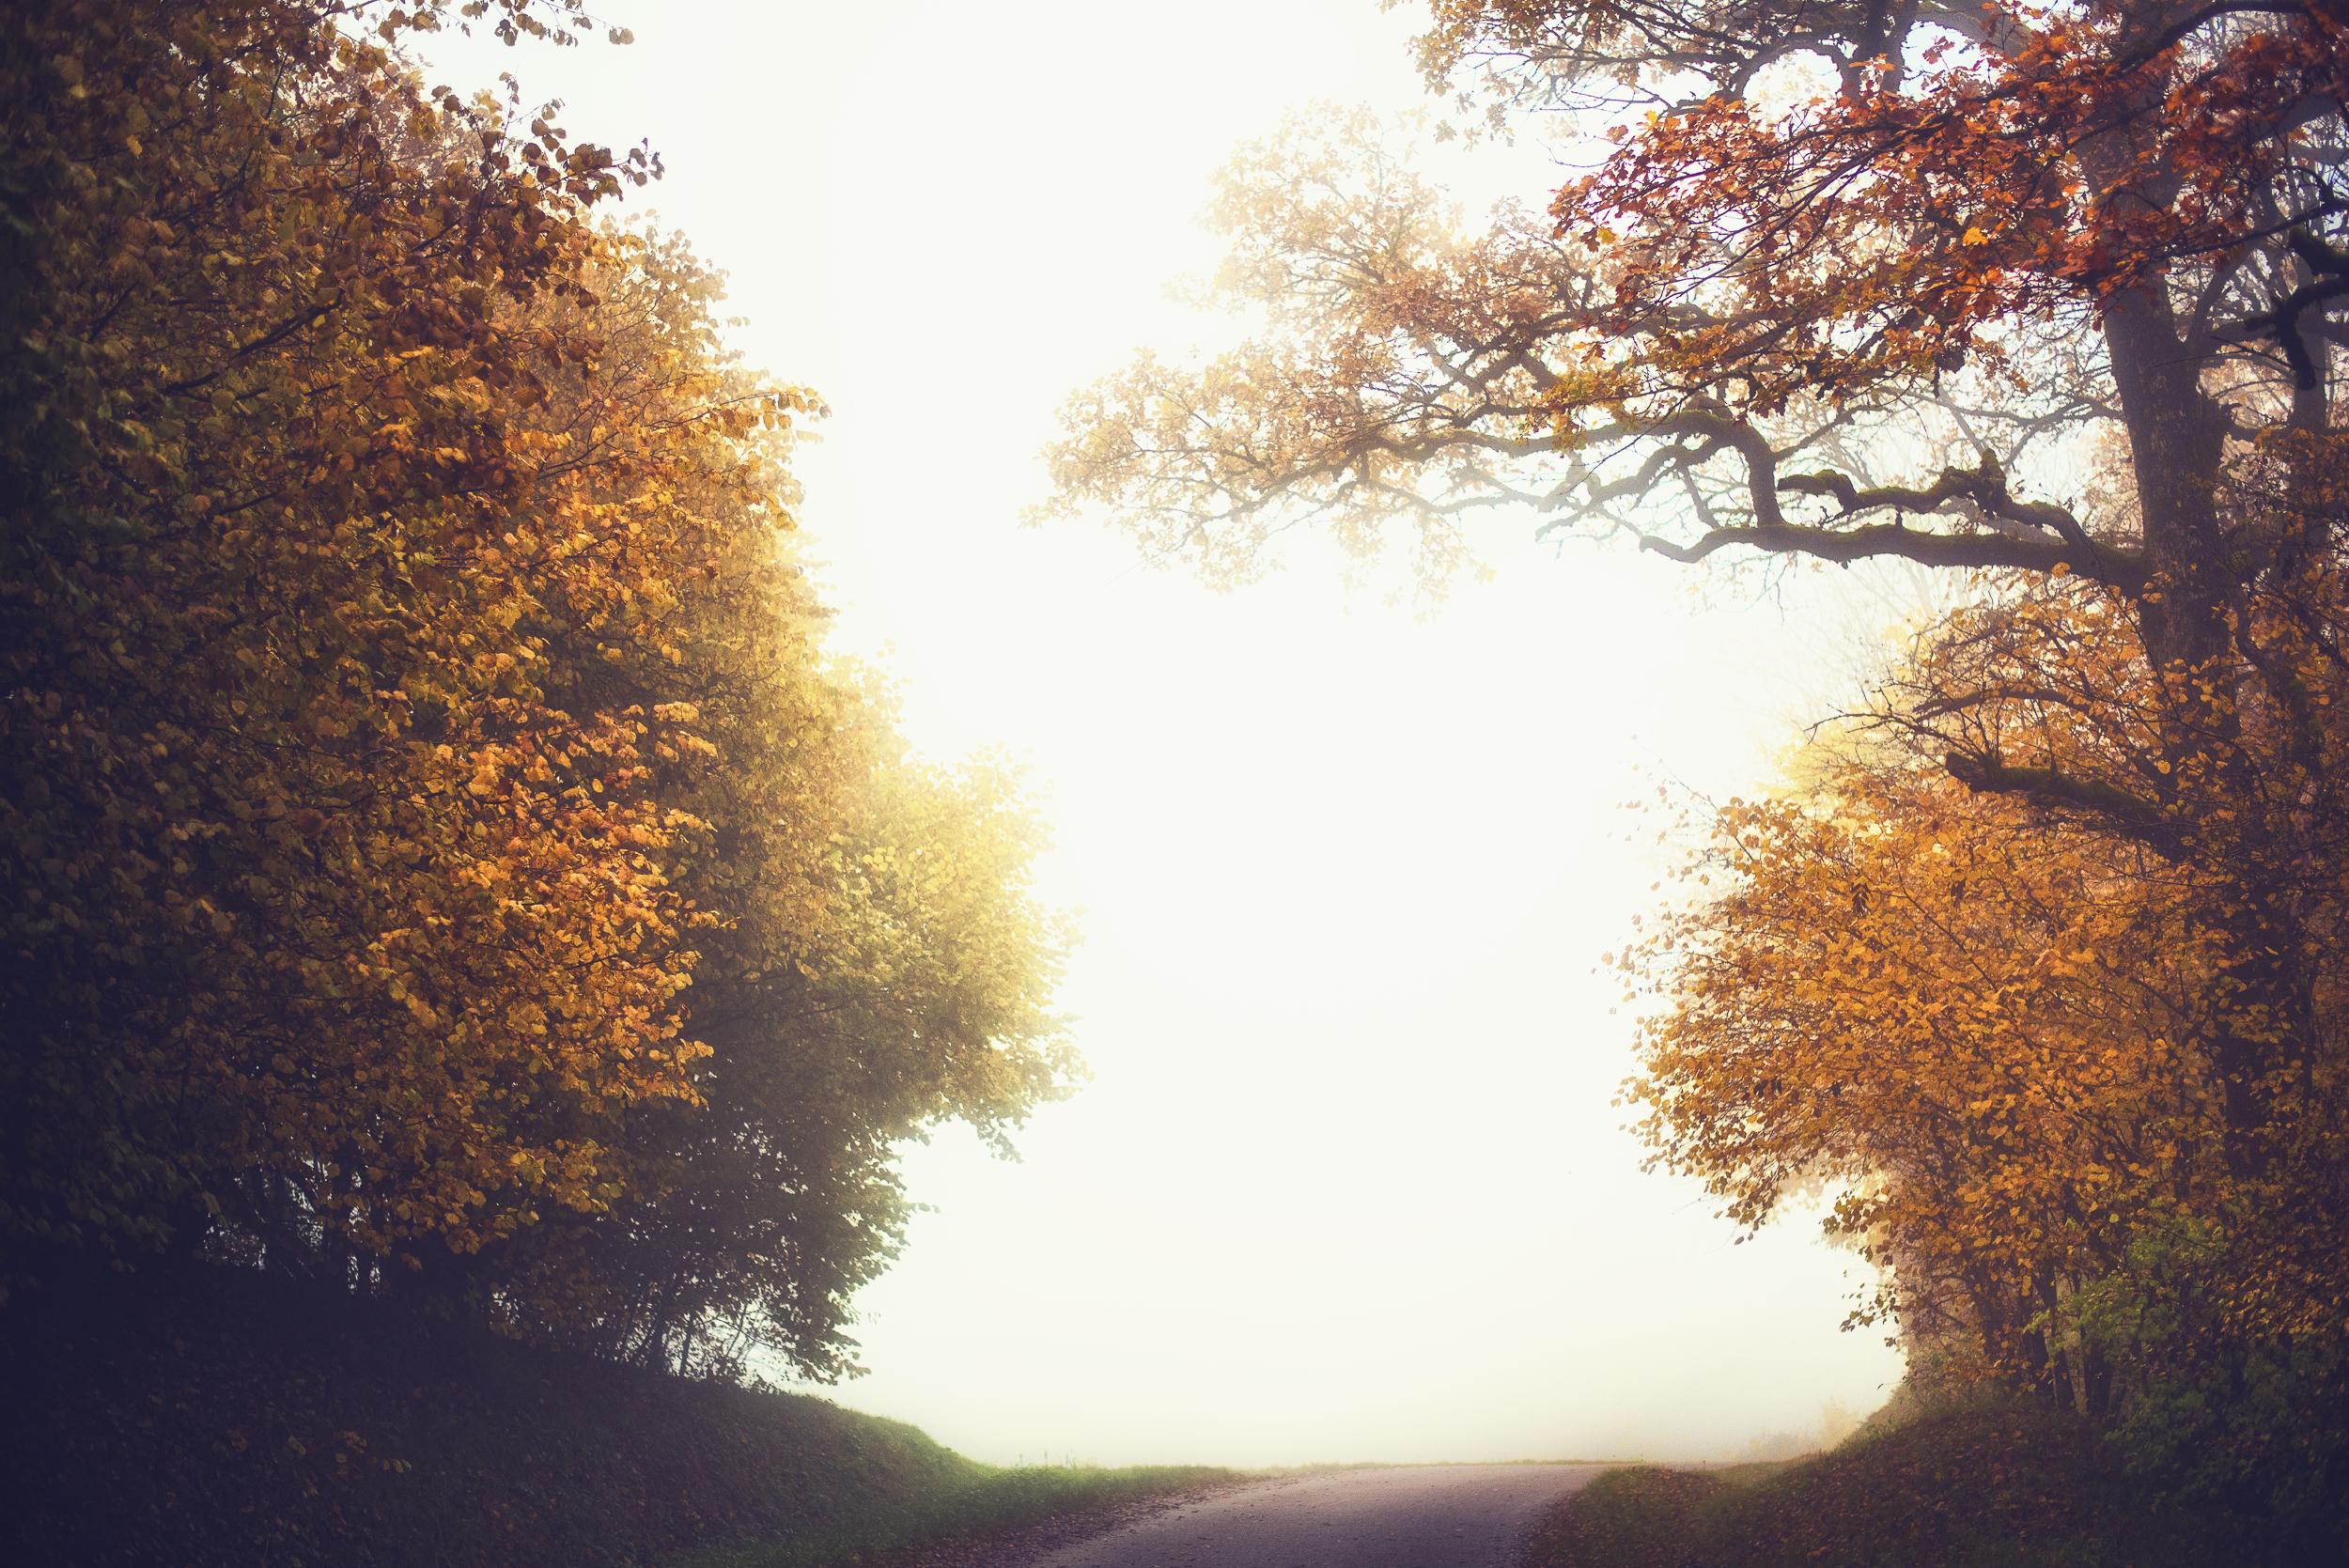
landscape, tree, nature, forest, plant, sun, sunrise, sunset, mist, sunlight, morning, leaf, dawn, europe, evening, autumn, scenery, nikon, season, paysage, couleurs, srnit, paisible, fort, scene, automne, nikkor, d750, quiet, tranquilit, calme, curuyann, serein, paeceful, yann, coeuru, atmospheric phenomenon, woody plant